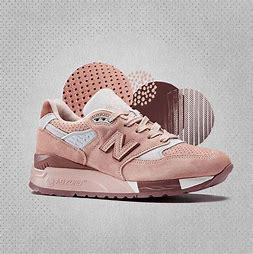
Brand: New
Model: Balance 998